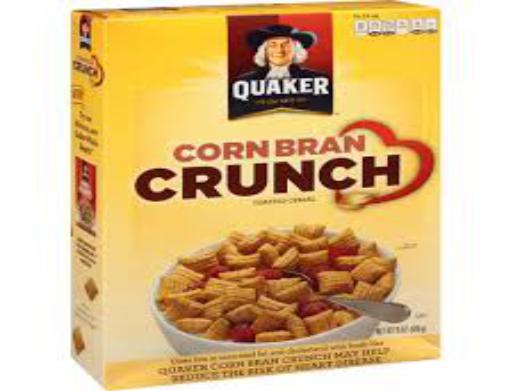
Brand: Crunchy Corn Bran
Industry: Food